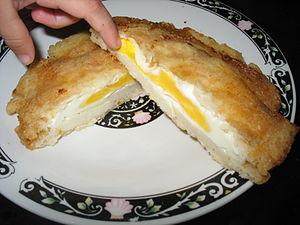
La cuisine de Colombie est le résultat de la fusion des ingrédients, des pratiques et des traditions culinaires des cultures amérindiennes locales, européennes, africaines et métisses. La diversité de la faune et de la flore en Colombie est à l'origine d'une cuisine variée, essentiellement créole. Les ingrédients et les méthodes de préparation des plats colombiens varient en fonction des régions. Parmi les ingrédients les plus courants, on trouve des céréales comme le riz et le maïs, des tubercules comme la pomme de terre ou le manioc, des légumineuses variées, des viandes comme le bœuf, le poulet, le porc, la chèvre, une variété particulière de cochon d'Inde appelée cuy ainsi que d'autres animaux sauvages et des fruits de mer. La variété de fruits tropicaux est aussi importante avec notamment de la mangue, de la banane, de la papaye, de la goyave, de la narangille et du fruit de la passion.